Gozo

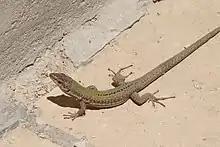
Maltese Wall Lizard (Gozo)

The island of Gozo has its own national football team. Because Gozo is a part of Malta and not an independent state, this team is not official and is thereby on the N.F.-Board. Gozo F.C. used to represent Gozo in the Maltese League, whilst a Gozo Football League is also maintained. Football on the island is managed by the Gozo Football Association.